USS Valcour

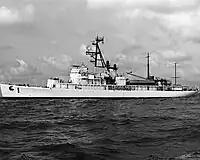
USS "Valcour" (AGF-1) as a specialized flagship in a photograph the United States Navy released in November 1972.

Soon after returning from her 15th cruise, a realignment took place under which "Duxbury Bay" and "Gardiners Bay" were ordered decommissioned and "Valcour" was selected to continue on a permanent basis the ComMidEastFor flagship duty previously performed by all three ships on a rotational basis. She was reclassified as a "miscellaneous command flagship" and designated AGF-1 on 15 December 1965. As AGF-1, "Valcour" took on the mission was of command post, living facility, and communications center for ComMidEastFor and his staff of 15 officers.